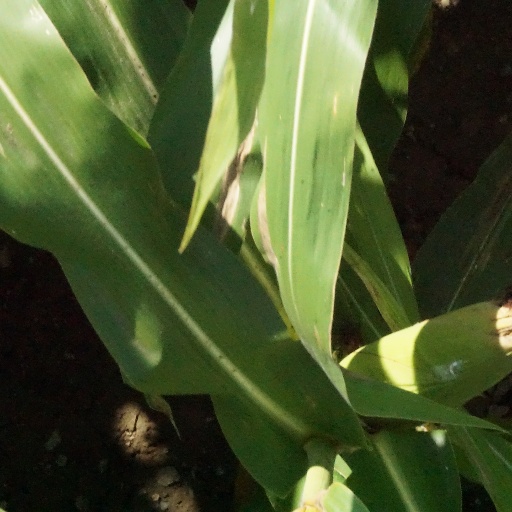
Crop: maize; corn